Escalante, Negros Occidental

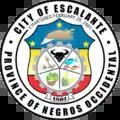
Former seal of Escalante

During this time, a modern public market, new municipal building, and the 50,000-gallon reservoir was erected under the mayor Braulio P. Lumayno. The Martial Law Years was seemingly quiet. However, the uneven land distribution, marginal food production, and the excesses of the political system created so much discontent especially in the sugarcane farms. This was one of the reasons why the BAYAN-led "Welgang Bayan" which ended in the Escalante massacre. Twenty-one rallyists who were determined to paralyze traffic, died on the spot on the streets of Escalante when the militia of then-strongman Congressman Armando Gustilo, who was bent on dispersing the rally, fired their guns on rallyists. This event was one of the important factors for the downfall of the Marcos regime.